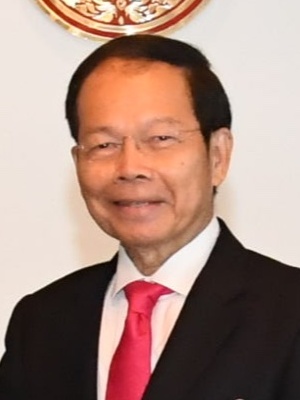
นพดล ปัทมะ

| name = นพดล ปัทมะ
| image = Noppadon Pattama 2024.jpg
| honorific-suffix = ประถมาภรณ์ช้างเผือก|ป.ช., ประถมาภรณ์มงกุฎไทย|ป.ม.
| order = รัฐมนตรีว่าการกระทรวงการต่างประเทศของไทย|รัฐมนตรีว่าการกระทรวงการต่างประเทศ
| term_start = 6 กุมภาพันธ์ พ.ศ. 2551
| term_end = 14 กรกฎาคม พ.ศ. 2551 ()
| predecessor = นิตย์ พิบูลสงคราม
| successor = เตช บุนนาค
| birth_place = อำเภอสีดา จังหวัดนครราชสีมา
| party = พรรคประชาธิปัตย์|ประชาธิปัตย์ (2530—2548)พรรคไทยรักไทย|ไทยรักไทย (2548—2550)พรรคพลังประชาชน|พลังประชาชน (2550—2551)พรรคเพื่อไทย|เพื่อไทย (2554—2559, 2561—ปัจจุบัน)
| signature = Noppadon Pattama Signature.svg
| primeminister = สมัคร สุนทรเวช
นพดล ปัทมะ  (เกิด 23 เมษายน พ.ศ. 2504) รองประธานคณะกรรมการยุทธศาสตร์พรรคเพื่อไทย อดีตรัฐมนตรีว่าการกระทรวงการต่างประเทศ ในปี พ.ศ. 2551ได้ยุติบทบาทอาชีพทนายความเพื่อเข้ารับตำแหน่งเป็น รัฐมนตรีว่าการกระทรวงการต่างประเทศของไทย|รัฐมนตรีว่าการกระทรวงการต่างประเทศและงานในพรรคพลังประชาชน (พ.ศ. 2541)|พรรคพลังประชาชนตำแหน่งรองเลขาธิการพรรค แต่ได้ลาออกจากตำแหน่งรัฐมนตรีว่าการกระทรวงการต่างประเทศเมื่อวันที่ 10 กรกฎาคม พ.ศ. 2551 เพื่อแสดงความรับผิดชอบทางการเมืองจากการที่ศาลรัฐธรรมนูญตัดสินว่าคำแถลงการณ์ร่วมเป็นหนังสือสัญญาตามมาตรา 190 ศาลรัฐธรรมนูญตัดสินว่าคำแถลงการณ์ร่วมเป็นหนังสือสัญญาตามมาตรา 190
== ประวัติและการศึกษา ==
นพดล ปัทมะ จบการศึกษาชั้นมัธยมศึกษาตอนปลาย จากโรงเรียนโยธินบูรณะ ต่อมาในปี พ.ศ. 2525 สำเร็จการศึกษาระดับปริญญาตรี คณะนิติศาสตร์ มหาวิทยาลัยธรรมศาสตร์|นิติศาสตรบัณฑิต (เกียรตินิยมอันดับสอง)จากมหาวิทยาลัยธรรมศาสตร์ รุ่นเดียวกับ สุรพล นิติไกรพจน์, อภิชาติ ดำดี, วสันต์ ภัยหลีกลี้, วิฑูรย์ นามบุตร, สมคิด เลิศไพฑูรย์, อัญชลี วานิช เทพบุตร และบุญสม อัครธรรมกุลมติชน. (2552). สมคิด เลิศไพฑูรย์ ผู้ชายคิดบวก. (เข้าถึงเมื่อ: 27 สิงหาคม 2553). และนิติศาสตรบัณฑิต (เกียรตินิยมอันดับสอง) จากมหาวิทยาลัยออกซฟอร์ด ประเทศอังกฤษ โดยทุนมูลนิธิอานันทมหิดล พ.ศ. 2531 ต่อมาใน พ.ศ. 2533 สำเร็จการศึกษาระดับปริญญาโท นิติศาสตรมหาบัณฑิต จากมหาวิทยาลัยลอนดอน ประเทศอังกฤษ โดยทุนมูลนิธิอานันทมหิดล และเนติบัณฑิตอังกฤษแห่งสำนักลินคอร์นอินน์ (Lincoln’s lnn) โดยทุนมูลนิธิอานันทมหิดล พ.ศ. 2534
== การทำงาน ==
นพดล ปัทมะ เคยเป็นสมาชิกสภาผู้แทนราษฎรกรุงเทพมหานคร สังกัดพรรคประชาธิปัตย์ ในระหว่างปี พ.ศ. 2539 ถึงปี พ.ศ. 2544 เคยดำรงตำแหน่งเลขานุการผู้นำฝ่ายค้านในสภาผู้แทนราษฎร (2538-2539) เป็นเลขานุการรัฐมนตรีว่าการกระทรวงการต่างประเทศ (ประเทศไทย)|กระทรวงการต่างประเทศ (2542-2544) และเป็นที่ปรึกษารัฐมนตรีว่าการกระทรวงวิทยาศาสตร์และเทคโนโลยี (ประเทศไทย)|กระทรวงวิทยาศาสตร์เทคโนโลยีและสิ่งแวดล้อม (2542-2544) ต่อมาในการเลือกตั้งสมาชิกสภาผู้แทนราษฎรไทยเป็นการทั่วไป พ.ศ. 2548|การเลือกตั้ง พ.ศ. 2548 ลงสมัคร สมาชิกสภาผู้แทนราษฎร กรุงเทพมหานคร เขตเลือกตั้งที่ 17 (เขตลาดพร้าว) สังกัดพรรคประชาธิปัตย์ ได้ 17,823 คะแนน เป็นอันดับที่ 2 แพ้ นายวชิระมณฑ์ คุณะเกษมธนาวัฒน์ ซึ่งไม่ได้รับการเลือกตั้ง จึงได้ตัดสินใจลาออกจากพรรคประชาธิปัตย์
ต่อจากนั้นได้ย้ายเข้ามาร่วมงานการเมืองกับพรรคไทยรักไทย และเข้ามารับหน้าที่กรรมการผู้ช่วยรัฐมนตรีว่าการกระทรวงทรัพยากรธรรมชาติและสิ่งแวดล้อม (ประเทศไทย)|กระทรวงทรัพยากรธรรมชาติและสิ่งแวดล้อม (ยงยุทธ ติยะไพรัช) ใน พ.ศ. 2549 และได้รับแต่งตั้งเป็นรัฐมนตรีว่าการกระทรวงการต่างประเทศในรัฐบาลของนายสมัคร สุนทรเวช (6 กุมภาพันธ์ - 14 กรกฎาคม 2551) แต่ก็ต้องลาออกจากตำแหน่งเพื่อแสดงความรับผิดชอบภายหลังจากที่ได้ลงนามคำแถลงการณ์ร่วมกับประเทศกัมพูชา ที่ศาลรัฐธรรมนูญตัดสินว่าคำแถลงการณ์ร่วมเป็นหนังสือสัญญาตามมาตรา 190
ในการเลือกตั้งสมาชิกสภาผู้แทนราษฎรไทยเป็นการทั่วไป พ.ศ. 2557 เขาได้สมัครรับเลือกตั้งในระบบบัญชีรายชื่อ สังกัดพรรคเพื่อไทย ลำดับที่ 14 ประกาศคณะกรรมการการเลือกตั้ง เรื่อง รายชื่อผู้สมัครรับเลือกตั้งสมาชิกสภาผู้แทนราษฎรแบบบัญชีรายชื่อ (พรรคเพื่อไทย)
ต่อมาในการเลือกตั้งสมาชิกสภาผู้แทนราษฎรไทยเป็นการทั่วไป พ.ศ. 2562 เขาได้สมัครรับเลือกตั้งในระบบบัญชีรายชื่อ สังกัดพรรคเพื่อไทย ลำดับที่ 14 เปิด 97 บัญชีรายชื่อเพื่อไทย 'บรรยิน'ลุ้นได้เป็นส.ส. แต่ไม่ได้รับเลือกตั้ง เนื่องจากพรรคเพื่อไทยมีจำนวนสมาชิกสภาผู้แทนราษฎรมากกว่าจำนวนสมาชิกสภาผู้แทนราษฎรพึงมีตามที่กำหนดไว้ในรัฐธรรมนูญ
== กรณีลงนามในแถลงการณ์ร่วมไทย-กัมพูชา ==
นายนพดล ปัทมะ ถูกคณะกรรมการป้องกันและปราบปรามการทุจริตแห่งชาติดำเนินคดีตาม คดีหมายเลขดำ อม.3/2556 ปราบปรามการทุจริตแห่งชาติดำเนินคดีตาม คดีหมายเลขดำ อม.3/2556 โดยคณะกรรมการป้องกันและปราบปรามการทุจริตแห่งชาติ (ป.ป.ช.) เป็นโจทก์ยื่นฟ้อง นายนพดล ปัทมะ อดีต รัฐมนตรีว่าการกระทรวงการต่างประเทศ และที่ปรึกษากฎหมายของ พ.ต.ท.ทักษิณ ชินวัตร อดีตนายกรัฐมนตรี เป็นจำเลย ในความผิดฐานเป็นเจ้าพนักงานปฏิบัติหรือละเว้นการปฏิบัติหน้าที่โดยมิชอบเพื่อให้เกิดความเสียหายแก่ผู้ใดผู้หนึ่งตามประมวลกฎหมายอาญามาตรา 157 ในกรณีที่นายนพดลไปลงนามในแถลงการณ์ร่วมไทย-กัมพูชา ฉบับลงวันที่ 18 มิถุนายน 2551 ที่สนับสนุนให้ประเทศกัมพูชาขึ้นทะเบียนปราสาทพระวิหารเป็นมรดกโลกโดยไม่ผ่านการพิจารณาของรัฐสภาไทย ตามประมวลกฎหมายอาญามาตรา 157 ในกรณีที่นายนพดลไปลงนามในแถลงการณ์ร่วมไทย-กัมพูชา โดยภายหลังศาลฏีกาแผนกคดีอาญานักการเมืองมมติรับฟ้อง เมื่อ วันที่ 25 เมษายน พ.ศ. 2556
4 กันยายน 2558 - ศาลฎีกาแผนกคดีอาญาของผู้ดำรงตำแหน่งทางการเมือง นัดอ่านคำพิพากษาในคดี ที่ คณะกรรมการป้องกันและปราบปรามการทุจริตแห่งชาติ หรือ ป.ป.ช. เป็นโจทห์ ยื่นฟ้อง นายนพดล ปัทมะ อดีต รัฐมนตรีว่าการกระทรวงการต่างประเทศ สมัยรัฐบาล นายสมัคร สุนทรเวช เมื่อปี 2551 เป็นจำเลย ในความผิดฐานเป็นเจ้าพนักงานปฏิบัติ หรือละเว้นการปฏิบัติหน้าที่โดยมิชอบ เพื่อให้เกิดความเสียหายแก่ผู้ใดผู้หนึ่งตามประมวลกฎหมายอาญามาตรา 157 ในกรณีที่ นายนพดล ไปลงนามในแถลงการณ์ร่วมไทย - กัมพูชา ฉบับลงวันที่ 18 มิถุนายน ปี 2551 สนับสนุนให้ประเทศกัมพูชาขึ้นทะเบียนปราสาทพระวิหารเป็นมรดกโลก โดยไม่ผ่านการพิจารณาของรัฐสภาไทย
โดยนายนพดลได้เดินทางมาฟังคำพิพากษาด้วยตนเอง เมื่อผู้สื่อข่าวถามว่ามีความมั่นใจแค่ไหน นายนพดลได้หันมามองและพยักหน้าด้วยสี อมยิ้มเล็กน้อยและได้เดินเข้าไปยังศาล
อย่างไรก็ตามนายจาตุรนต์ ฉายแสง แกนนำพรรคเพื่อไทย นายชวลิต วิชัยสุทธิ์ รักษาการรองเลขาธิการพรรคเพื่อไทย พร้อมส.ส.พื้นที่กรุงเทพมหานครเดินทางมาร่วมรับฟังและให้กำลังใจ
ศาลฏีกาแผนกคดีอาญาของผู้ดำรงตำแหน่งทางการเมืองได้อ่านคำพิพากษาโดยมีมติ 6 ต่อ 3 ยกฟ้องนายนพดล ไม่มีความผิดฐานละเว้นการปฏิบัติหน้าที่ตามประมวลกฎหมายอาญามาตรา 157 โดยให้เหตุผลว่า จำเลยไม่ได้มีเจตนาการละเว้นการปฏิบัติหน้าที่ การลงนามแถลงการร่วมดังกล่าวมีความสมเหตุสมผลถูกต้องตามสถานการณ์ ไม่กระทบต่อสิทธิทางเขตแดนและการทวงคืนเขาพระวิหารในอนาคต
ทั้งนี้นายนพดลได้ให้สัมภาษณ์ว่า น้ำตาไหลตั้งแต่องค์คณะตุลาการได้อ่านคำพิพากษาตั้งแต่อ่านยังไม่จบ ซึ่งคดีนี้ใช้เวลานานมากว่า7ปี ที่ความจริงจะปรากฏ ตนรู้สึกดีใจและตื้นตันที่ได้รับความเป็นธรรมจากศาล และขอบคุณทุกคนที่มาให้กำลังใจ ขออโหสิกรรมให้ทุกคนที่เข้าใจตนผิดมาตลอด ว่ากล่าวหาตนขายชาติทำให้เสียดินแดนเขาพระวิหารไป และตนขอให้ทุกฝ่ายสบายใจได้ จะไม่มีการฟ้องกลับ สำนักงานป้องกันและปราบปรามการทุจริตแห่งชาติรวมถึงนางรสนา โตสิตระกูล ทั้งยังนายสมชาย แสวงการที่กล่าวหาว่าตนและพันตำรวจโททักษิณ ชินวัตร อดีตนายกรัฐมนตรี มีผลประโยชน์ทับซ้อนกับประเทศกัมพูชา
นอกจากนี้จะไม่นำคำพิพากษาของศาลไปใช้ผลประโยชน์ทางการเมือง และตนไม่ได้คุยกับ พันตำรวจโททักษิณมาเป็นเวลานานแล้ว ไม่ได้คุยกันคดีนี้ จากนี้จะกลับไปพักผ่อนที่บ้านและไปทำบุญ ส่วนการเดินทางไปต่างประเทศนั้นยังไม่สามารถเดินทางไปได้เนื่องจากติดคำสั่ง พร้อมขอบคุณข้าราชการกระทรวงต่างประเทศที่มาเป็นพยานในคดี ซึ่งคำแถลงการณ์ร่วมแม้ว่าจะถูกโจมตีอย่างไรก็ตาม ก็พิสูจน์ได้ว่าคำแถลงการณ์ร่วมสามารถนำไปใช้ประโยชน์ในการสู้คดีที่ศาลโลก
อีกทั้ง วินิจฉัยว่าหนังสือแถลงการณ์ร่วมไม่ใช่หนังสือสัญญา หรือสนธิสัญญาจึงไม่อาจบอกได้ว่าจำเลยหลีกเลี่ยงการนำหนังสือไปให้รัฐสภาพิจารณา และอีกทั้งยังไม่ปรากฏหลังฐานว่านายนพดล และพ.ต.ท.ทักษิณ ชินวัตร ได้รับประโยชน์หนังสือสนธิสัญญานี้ นพดล และพ.ต.ท.ทักษิณ ชินวัตร ได้รับประโยชน์หนังสือสนธิสัญญา
== เครื่องราชอิสริยาภรณ์ ==
ราชกิจจานุเบกษา, พระบรมราชโองการ ประกาศ เรื่อง พระราชทานเครื่องราชอิสริยาภรณ์อันเป็นที่เชิดชูยิ่งช้างเผือกและเครื่องราชอิสริยาภรณ์อันมีเกียรติยศยิ่งมงกุฎไทย ชั้นสายสะพาย ประจำปี ๒๕๖๗, เล่ม ๑๔๑ ตอนพิเศษ ๑ ข หน้า ๔, ๑๓ สิงหาคม ๒๕๖๗
ราชกิจจานุเบกษา, ประกาศสำนักนายกรัฐมนตรี เรื่อง พระราชทานเครื่องราชอิสริยาภรณ์อันเป็นที่เชิดชูยิ่งช้างเผือกและเครื่องราชอิสริยาภรณ์อันมีเกียรติยศยิ่งมงกุฎไทย, เล่ม ๑๒๕ ตอนที่ ๑๗ ข หน้า ๓๑, ๑๘ ธันวาคม ๒๕๕๑
== อ้างอิง ==
== แหล่งข้อมูลอื่น ==
* เว็บไซต์ส่วนตัว
* นพดล ปัทมะ ที่เฟซบุ๊ก
*
หมวดหมู่:บุคคลจากจังหวัดนครราชสีมา
หมวดหมู่:นักกฎหมายชาวไทย
หมวดหมู่:นักวิชาการชาวไทย
หมวดหมู่:นักการเมืองไทย
หมวดหมู่:รัฐมนตรีว่าการกระทรวงการต่างประเทศไทย
หมวดหมู่:สมาชิกสภาผู้แทนราษฎรกรุงเทพมหานคร
หมวดหมู่:สมาชิกสภาผู้แทนราษฎรไทยแบบบัญชีรายชื่อ
หมวดหมู่:นักการเมืองพรรคประชาธิปัตย์
หมวดหมู่:นักการเมืองพรรคไทยรักไทย
หมวดหมู่:พรรคพลังประชาชน (พ.ศ. 2541)
หมวดหมู่:นักการเมืองพรรคเพื่อไทย
หมวดหมู่:แนวร่วมประชาธิปไตยต่อต้านเผด็จการแห่งชาติ
หมวดหมู่:บุคคลจากมหาวิทยาลัยออกซฟอร์ด
หมวดหมู่:บุคคลจากคณะนิติศาสตร์ มหาวิทยาลัยธรรมศาสตร์
หมวดหมู่:ผู้ได้รับเครื่องราชอิสริยาภรณ์ ป.ช.
หมวดหมู่:ผู้ได้รับเครื่องราชอิสริยาภรณ์ ป.ม.
หมวดหมู่:บุคคลจากโรงเรียนโยธินบูรณะ